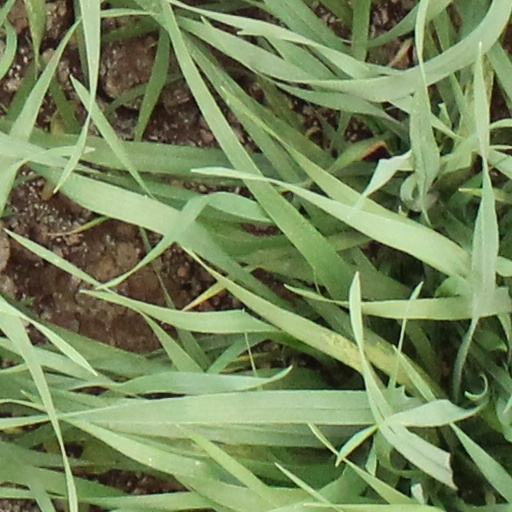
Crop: wheat